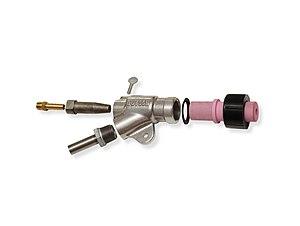
Vue éclatée d'un pistolet de sablage
Le sablage est une technique industrielle de nettoyage des grandes surfaces en utilisant un abrasif projeté à grande vitesse à l'aide d'air comprimé au travers d'une buse, sur le matériau à décaper.